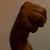
The image shows a hand gesture representing the letter 'M' in Indian Sign Language.